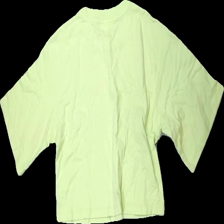
View: back
Type: T-shirt
Category: Children
Brand: H&M
Colors: Yellow, White
Material: 100% cotton
Pattern: Other
Cut: Cropped
Size: XS
Season: All
Damage location: middle center
Damage 2 location: top center
Price range: <50
Recommended usage: Export
Description: gul kort t-shirt, text fram, nopprig